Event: Hurricane Matthew
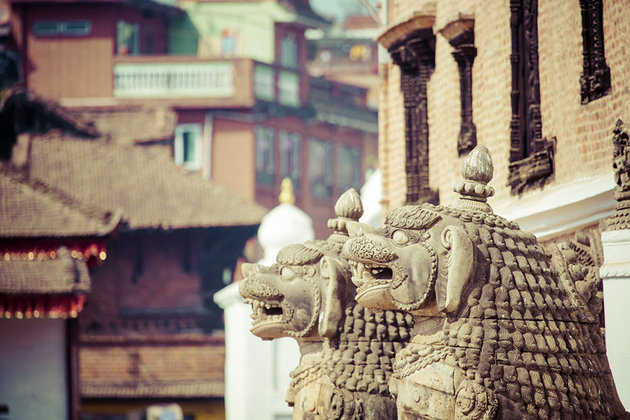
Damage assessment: no_damage